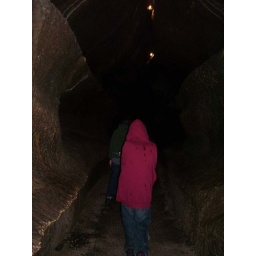
Tyler is in the red sweatshirt, Corey in the green sweatshirt, and Ben and Chris were up ahead in the dark.